United for Literacy

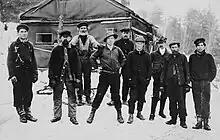
Frontier College Labourer Teacher Norman Bethune posing with some workers

With the Labourer-Teacher program firmly established, Frontier College Labourer-Teachers went on to work in pioneer settlements in Northern Ontario and relief camps during the 1930s. Labourer-Teachers helped construct the Alaska Highway during World War II and played a role in the technological transfer within Canada's workforce during the 1950s, 1960s and 1970s. More recently, Frontier College has sent Labourer-Teachers to work in penitentiaries and farming communities. Presently, Frontier College Labourer-Teachers work mainly with migrant workers from Mexico and the Caribbean who work on farms located in Southwestern Ontario.